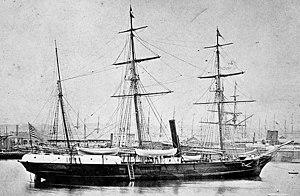
L'expédition Jeannette, officiellement l'US Arctic Expedition, est une expédition polaire américaine se déroulant sur l'USS Jeannette entre 1879 et 1881 et commandée par George Washington De Long. Le but de cette mission est d'atteindre le pôle Nord par l'océan Pacifique via le détroit de Béring en se basant sur une théorie selon laquelle un courant tempéré, le Kuroshio, coulerait vers le nord dans le détroit, fournissant ainsi une porte d'entrée vers une mer libre du pôle.
La première USS Jeannette, était une ancienne canonnière de la classe Philomel, rachetée à la Royal Navy par Sir Allen Young en 1875, pour son voyage dans l'Arctique en 1875-1876. Le navire est ensuite acquis en 1878 par James Gordon Bennett, propriétaire du New York Herald, et renommé Jeannette. Bennett était féru d'exploration et il obtint l'assistance de son gouvernement pour monter une expédition ayant pour but d'atteindre le pôle Nord en passant par le détroit de Béring : l'expédition Jeannette.
George Wallace Melville est un ingénieur, vice-amiral et explorateur polaire américain. Né le 10 janvier 1841 à New York, il est décédé le 17 mars 1912 à Philadelphie.